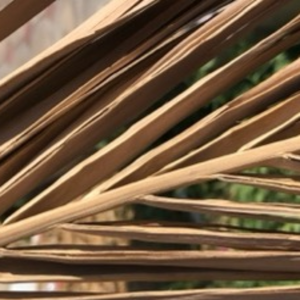
Label: Fusarium Wilt